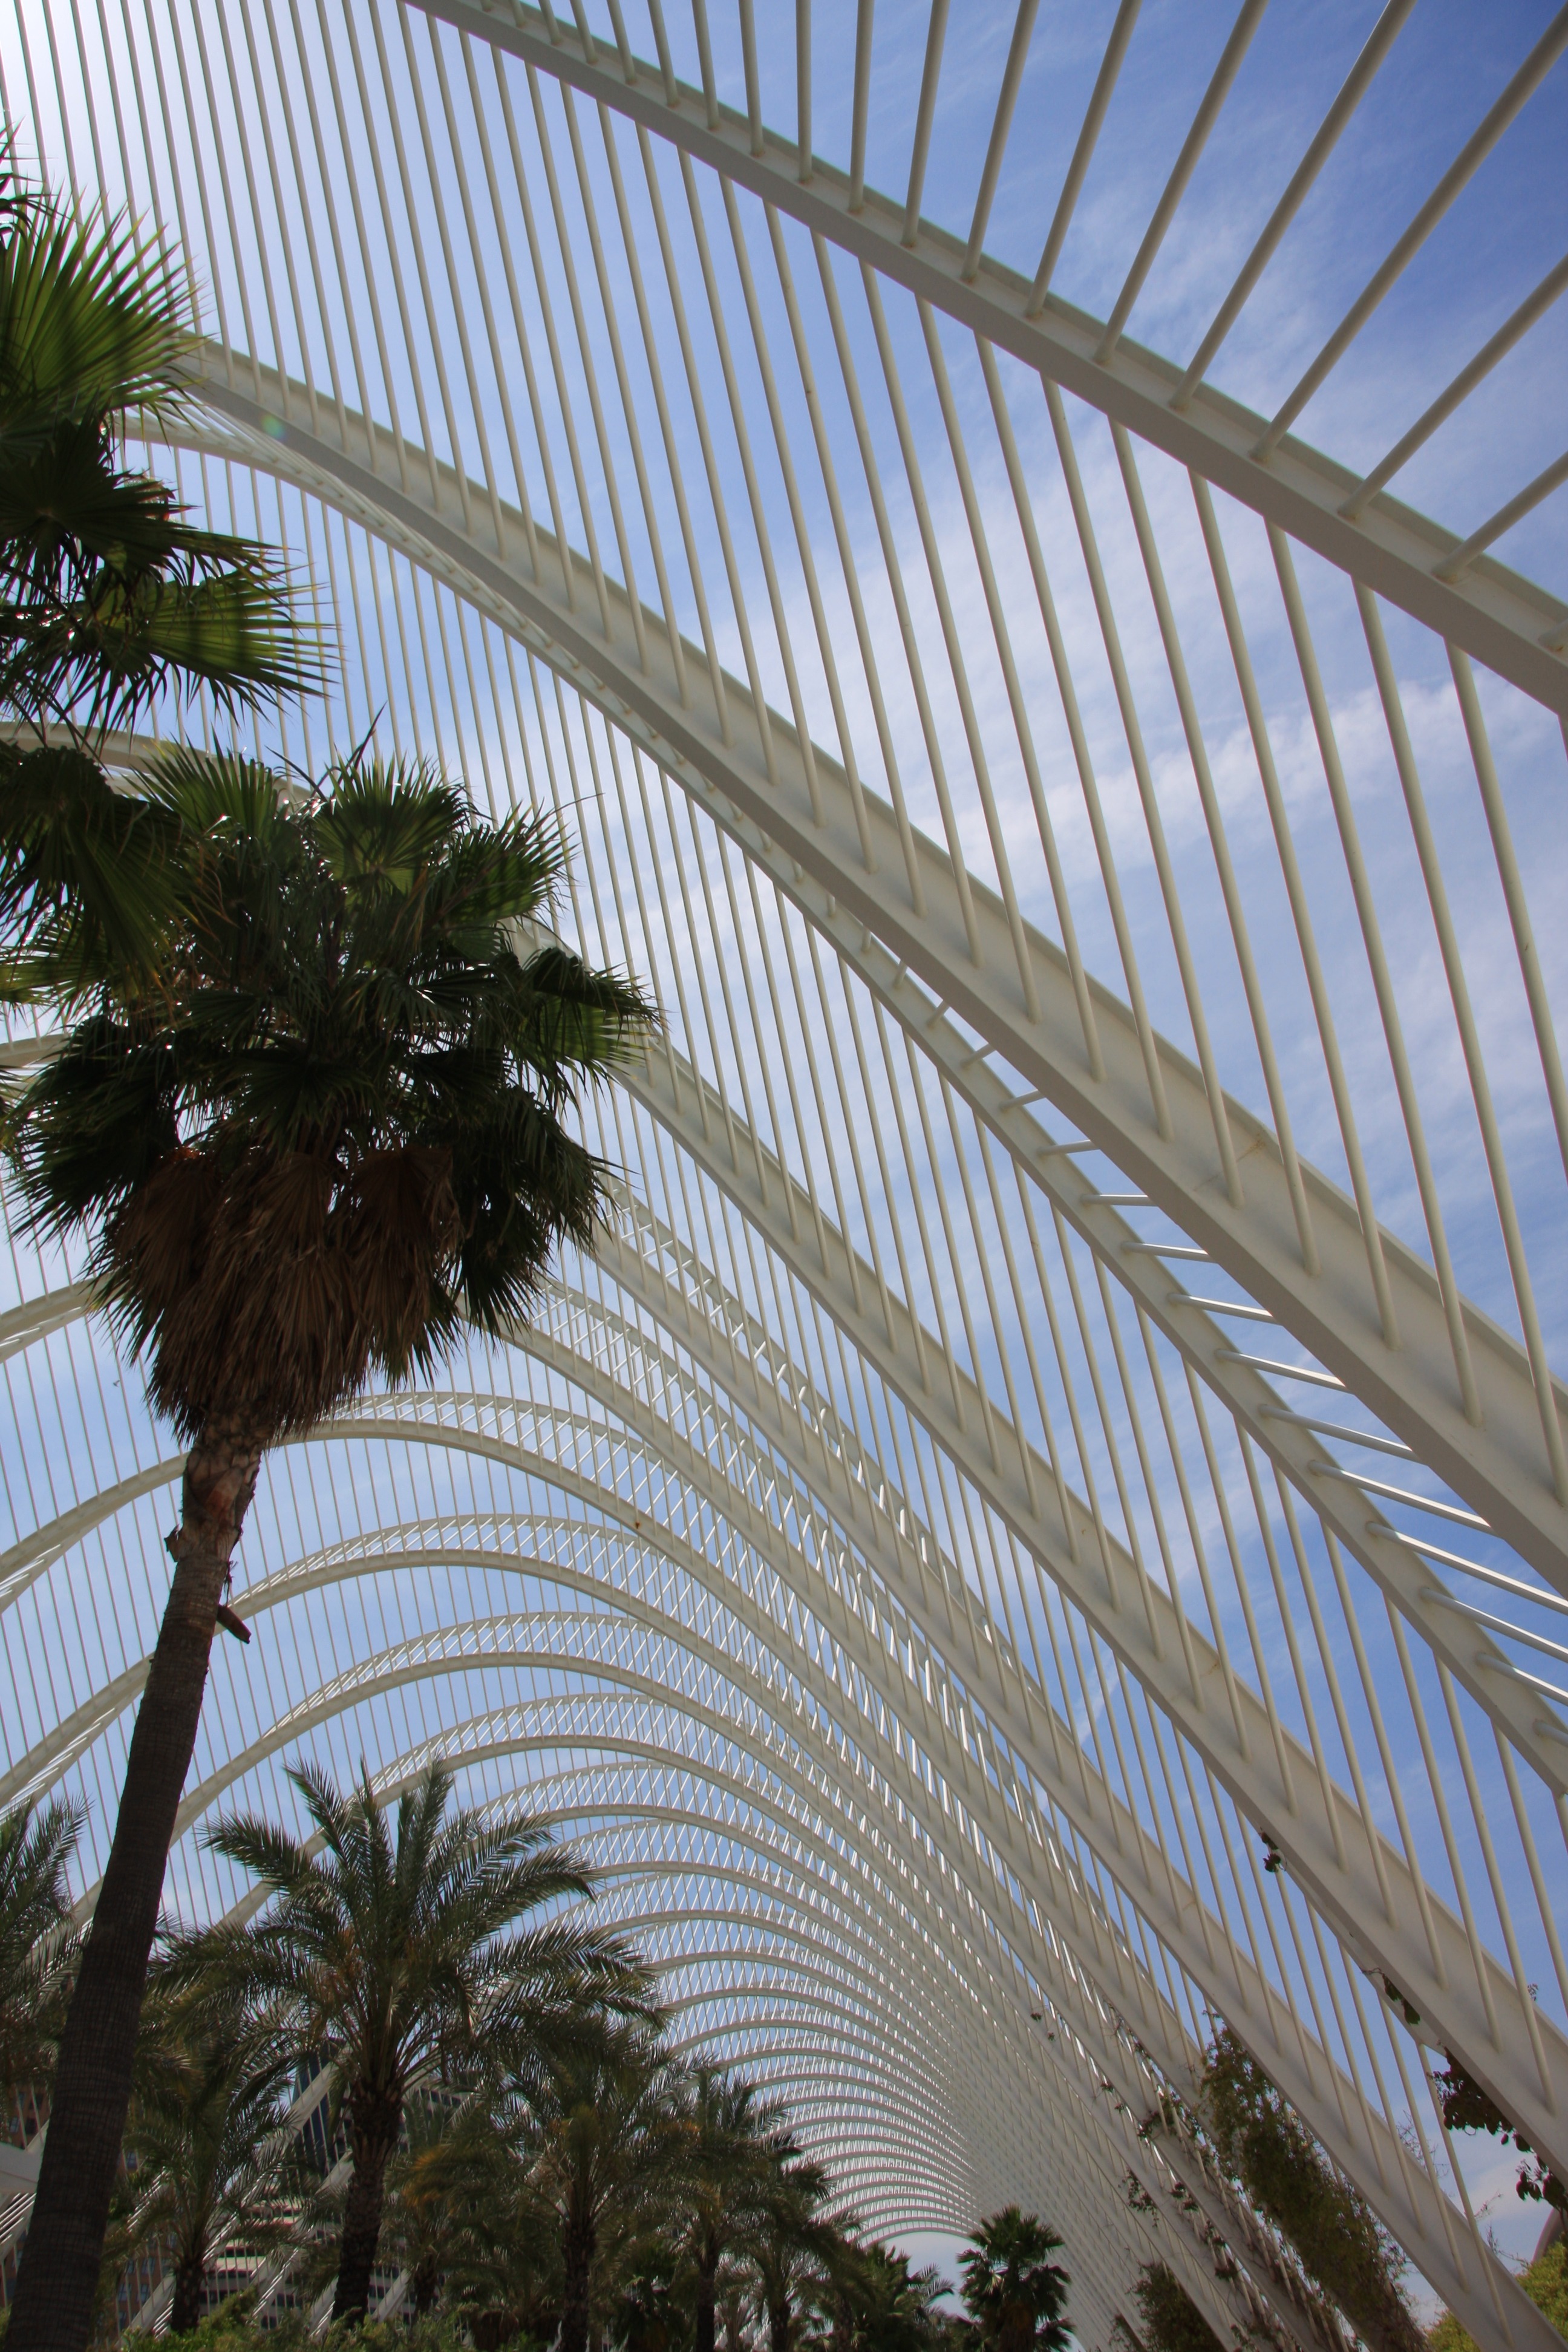
tree, architecture, bridge, arch, facade, buildings, valencia, city of arts and sciences, arecales, palm family